Penafirme Convent

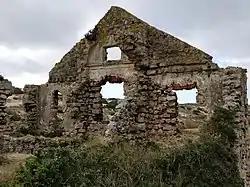
A view of the northwest end of the church

In the mid-16th century the community was small, between five and seven friars, but in 1547 the construction of a new convent building next to the medieval monastery began. Due possibly to the poverty of the community the work lasted until the middle of the following century before it could be completed. It is believed that building materials were obtained from the destruction of the existing medieval buildings. It was only in 1638 that the temple, dedicated to Our Lady of the Assumption, was sanctified, and in 1642 there were still ongoing works. At that time there were said to be 12 friars in residence.